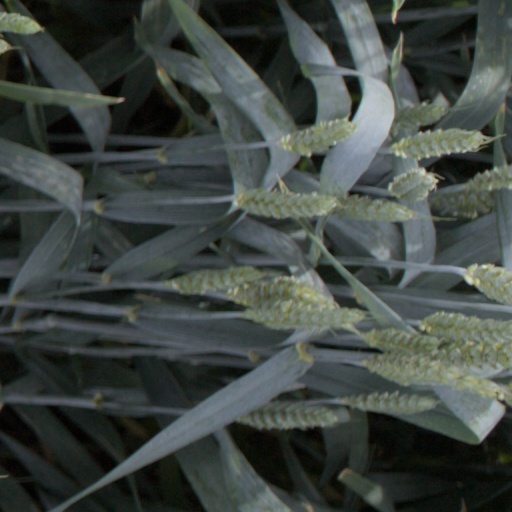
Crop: wheat